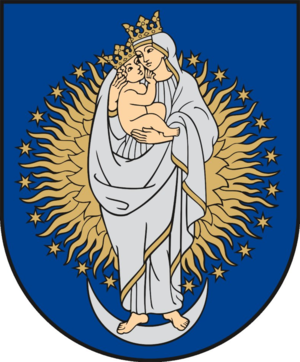
Byer i Litauen
Dette er en liste over byer i Litauen.